Wells Gardner, Darton and Company

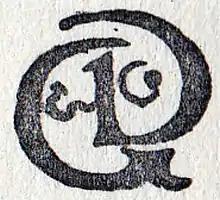
Wells Gardner, Darton & Co.'s distinctive "G-D" logo.

Wells Gardner, Darton and Company was a British publishing company based in London. The company was founded by William Wells Gardner (1821–1880) in 1859 to produce mainly ecclesiastical texts; it later brought on as a partner Joseph William Darton (1844–1916), and branched out into magazines and children's literature. (Darton already had a publishing house founded by his ancestor William Darton in the 1780s which specialized in juvenile literature.)